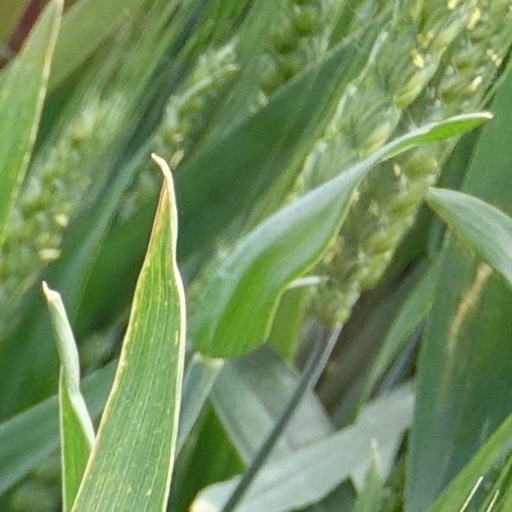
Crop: wheat